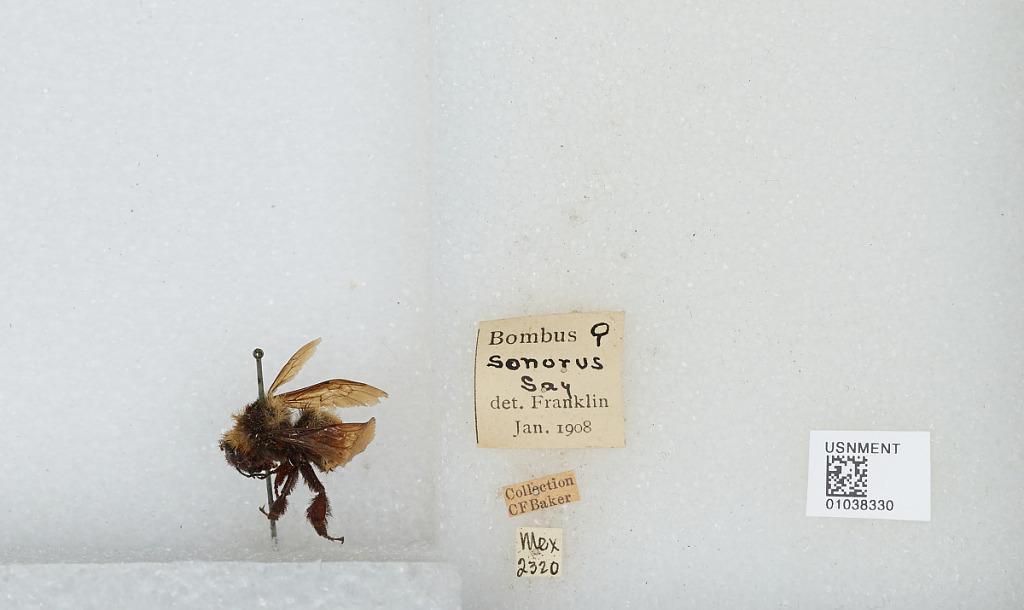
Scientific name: Bombus (Fervidobombus) sonorus Say
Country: Mexico
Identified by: Franklin